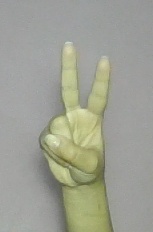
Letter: taa